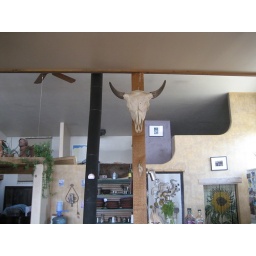
This cow skull is in the living room/kitchen. Up to the right in the loft is their bedroom